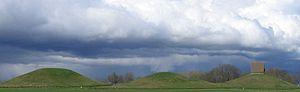
Les Suédois, Suiones, Sueones, Sweonas, Svehans, Suetans, Svedans, Suedans, Svíar, Svear étaient un ancien peuple germanique établi en Scandinavie. Leur pays évolua vers la nation moderne de Suède au fur et à mesure de la mouvance grandissante de leurs rois.